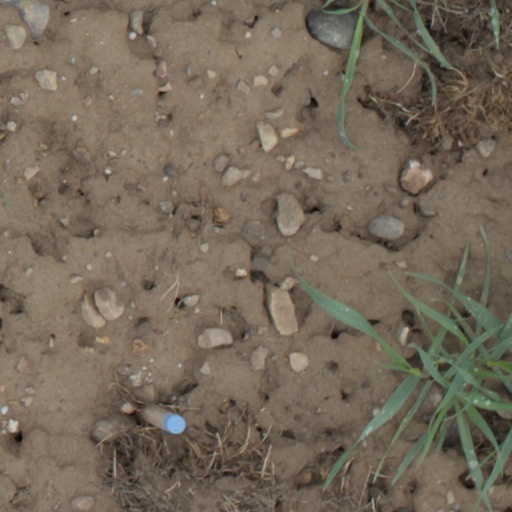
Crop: wheat